History of plug-in hybrids

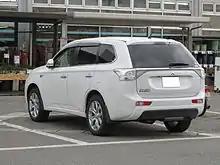
The Mitsubishi Outlander P-HEV was released in Japan in January 2013.

Sales of the Honda Accord Plug-in Hybrid began in the U.S. in January 2013, and availability is limited to California and New York. The Accord PHEV was introduced in Japan in June 2013 and it is available only for leasing, primarily to corporations and government agencies. The Mitsubishi Outlander P-HEV was released in the Japanese market also in January 2013, becoming the first SUV plug-in hybrid in the market. The European version was released in Europe in October 2013. The introduction in the United States was delayed until 2015 due to problems in the initial production batch. Over 25,000 units have been sold through April 2014, with 13,498 units sold in Japan followed by the Netherlands with 10,951 units, where the Outlander P-HEV ranked for two months in-a-row, November and December 2013, as the top selling new car in the country. , the Outlander P-HEV is the top registered plug-in electric car in the Netherlands with 14,567 units.